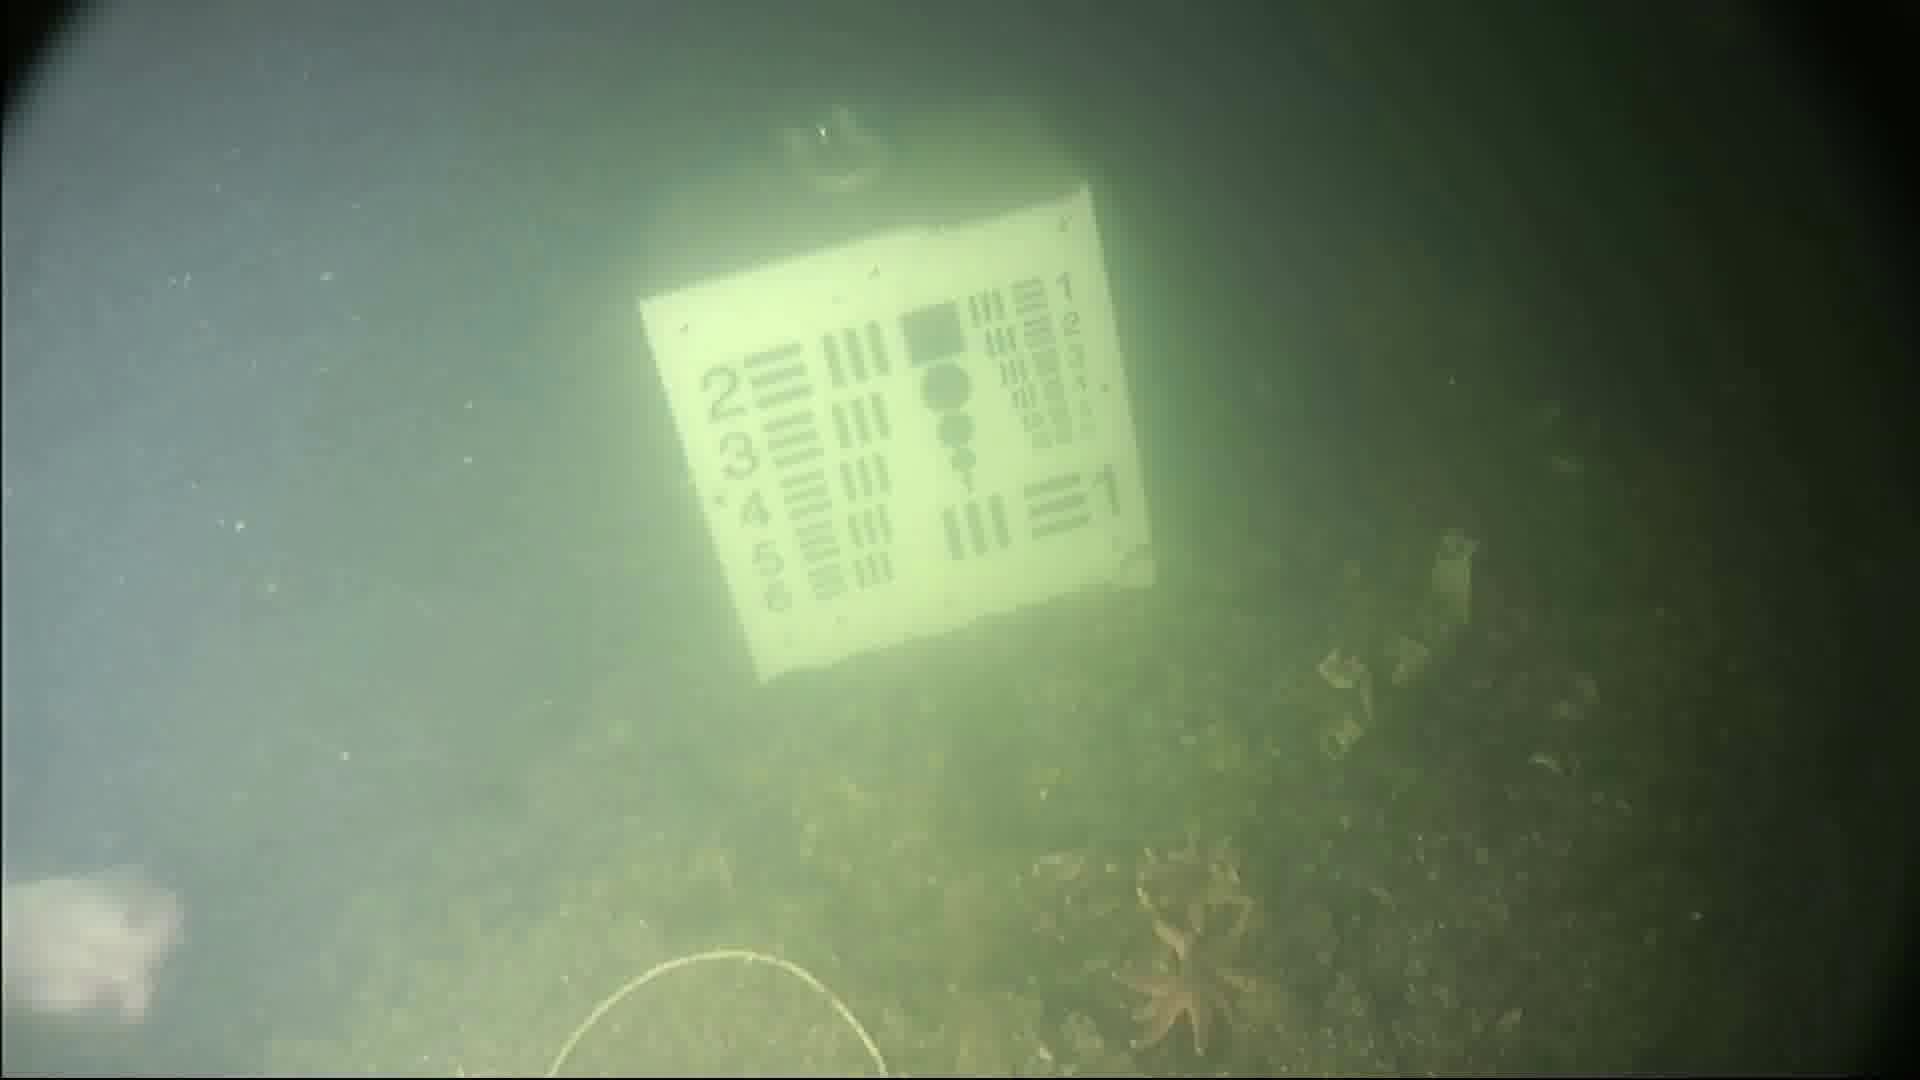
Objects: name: starfish
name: fish